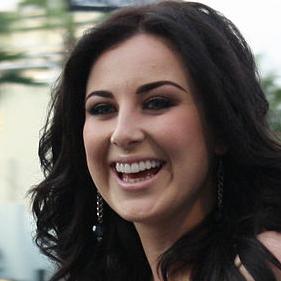
Age: 25